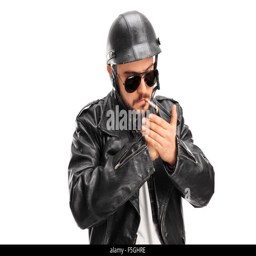
studio shot of a male biker in a black leather jacket lighting up a cigarette with a lighter isolated on white background